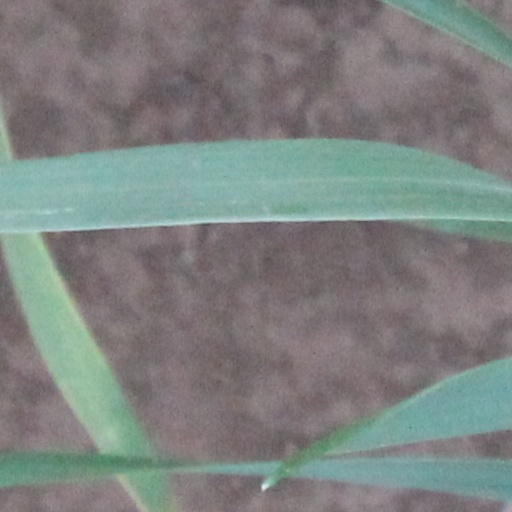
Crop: wheat